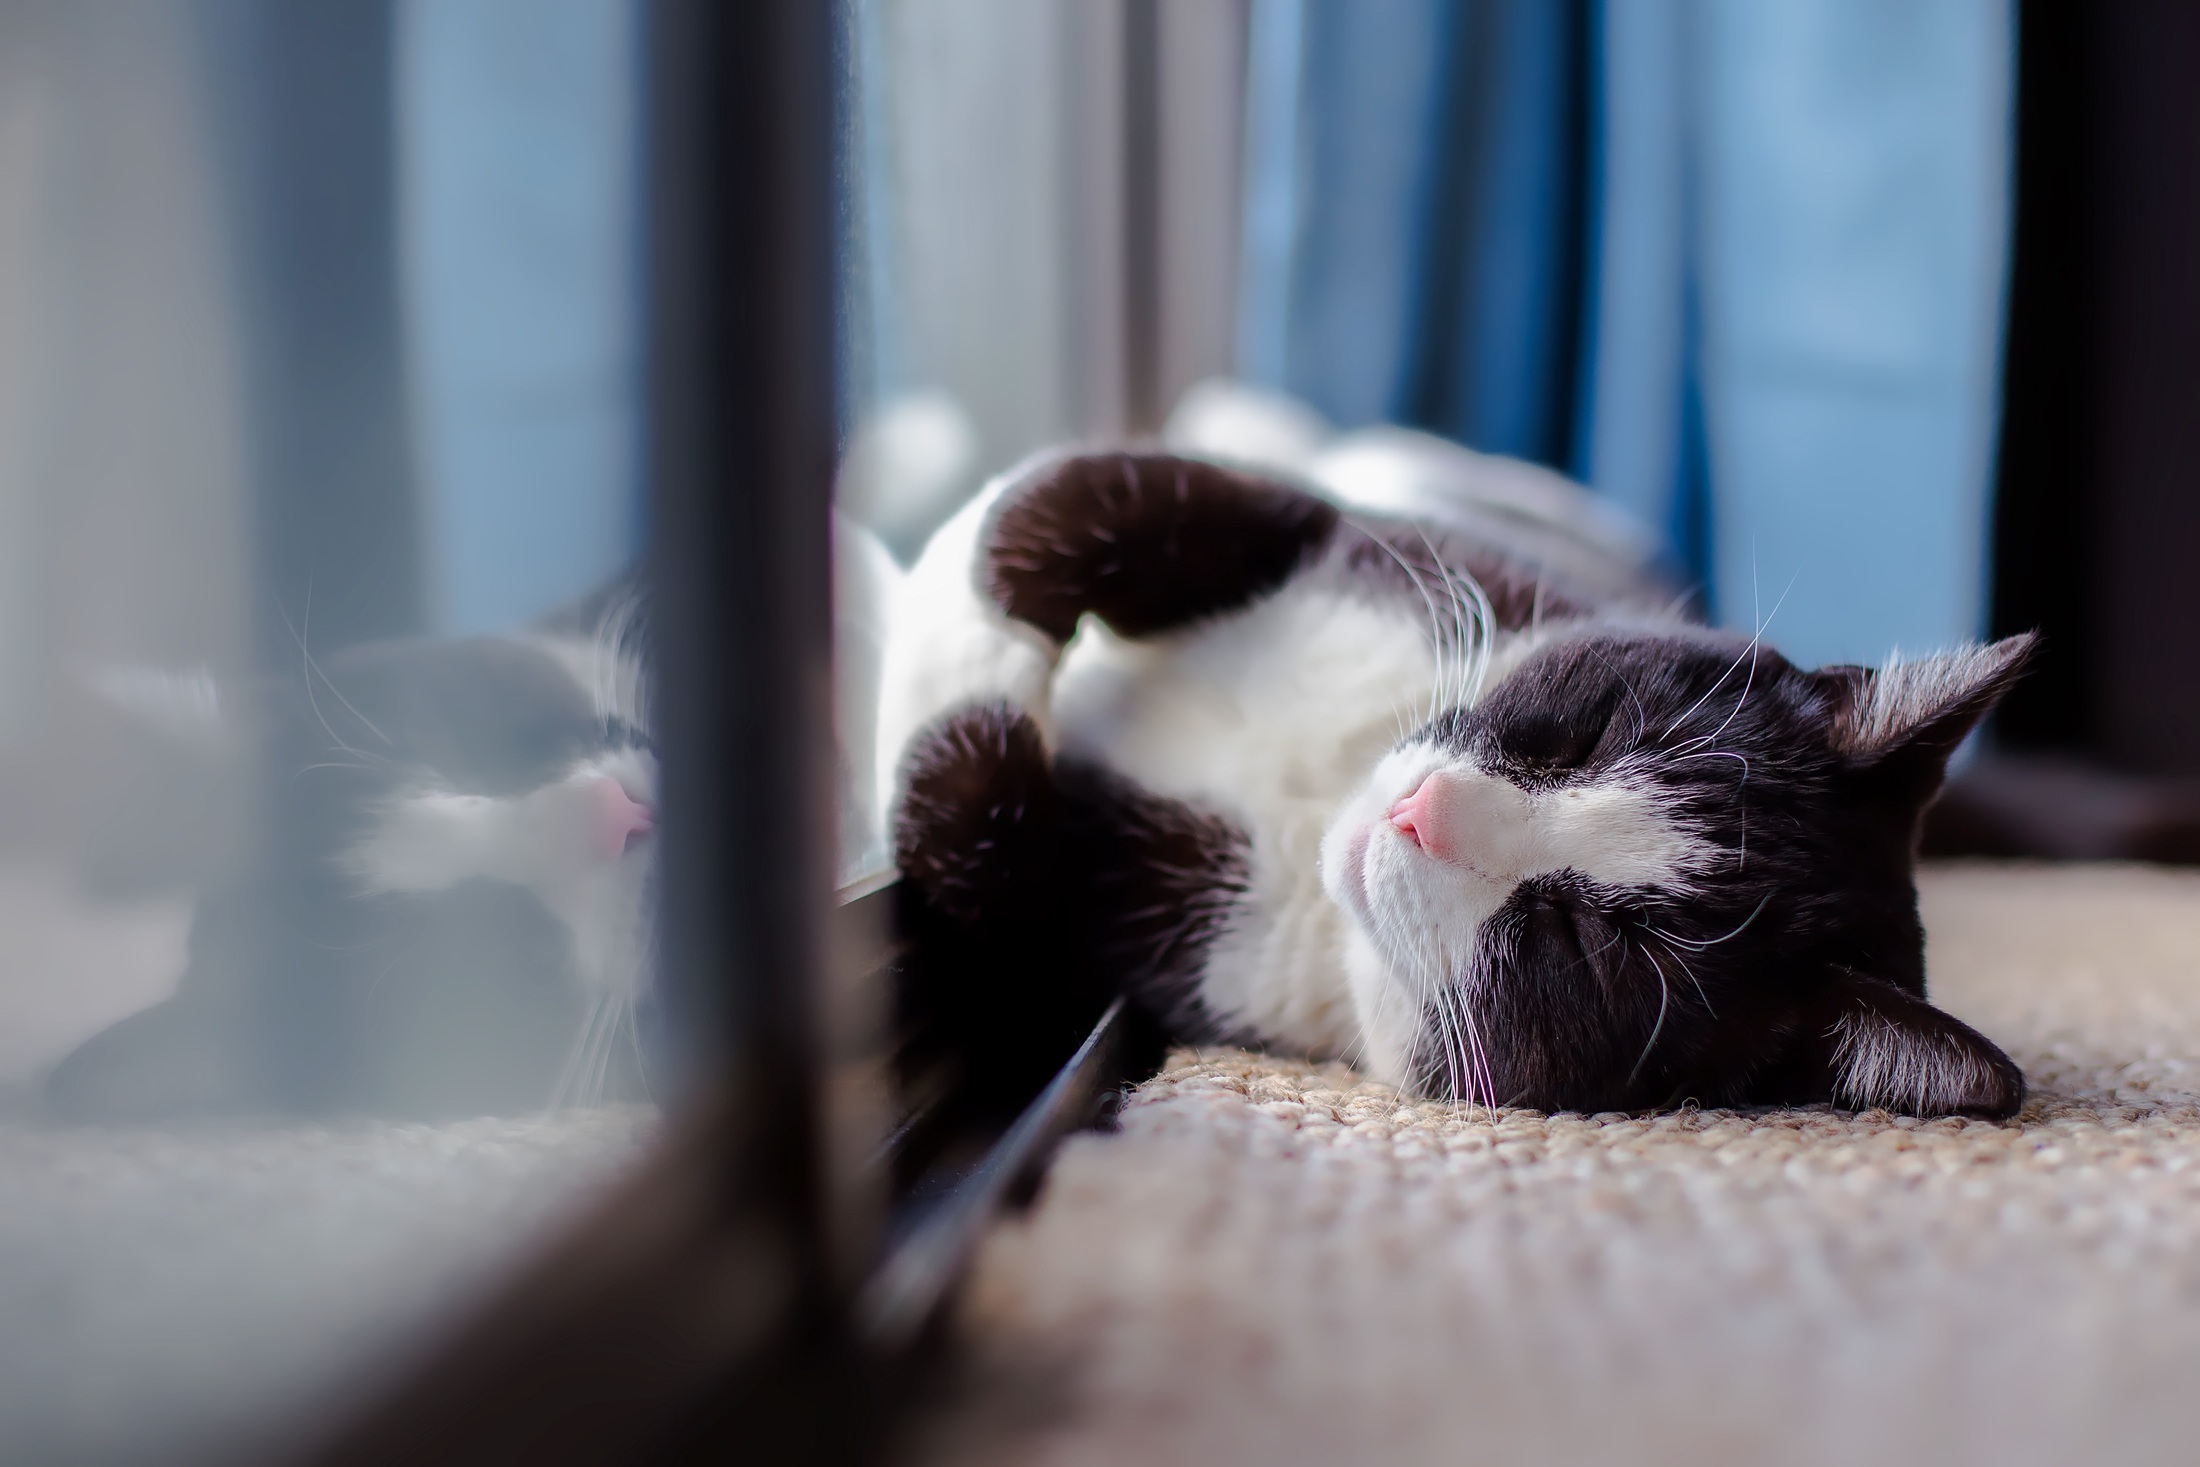
sunshine, white, house, home, animal, cute, pet, kitten, cat, sleeping, feline, mammal, black, heat, nose, whiskers, inside, hdr, indoors, skin, vertebrate, domestic, resting, adorable, small to medium sized cats, cat like mammal